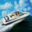
Label: ship